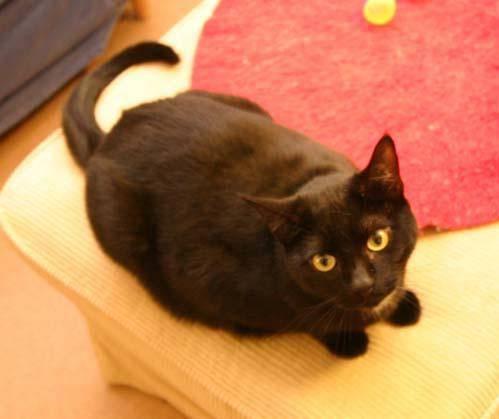
cat